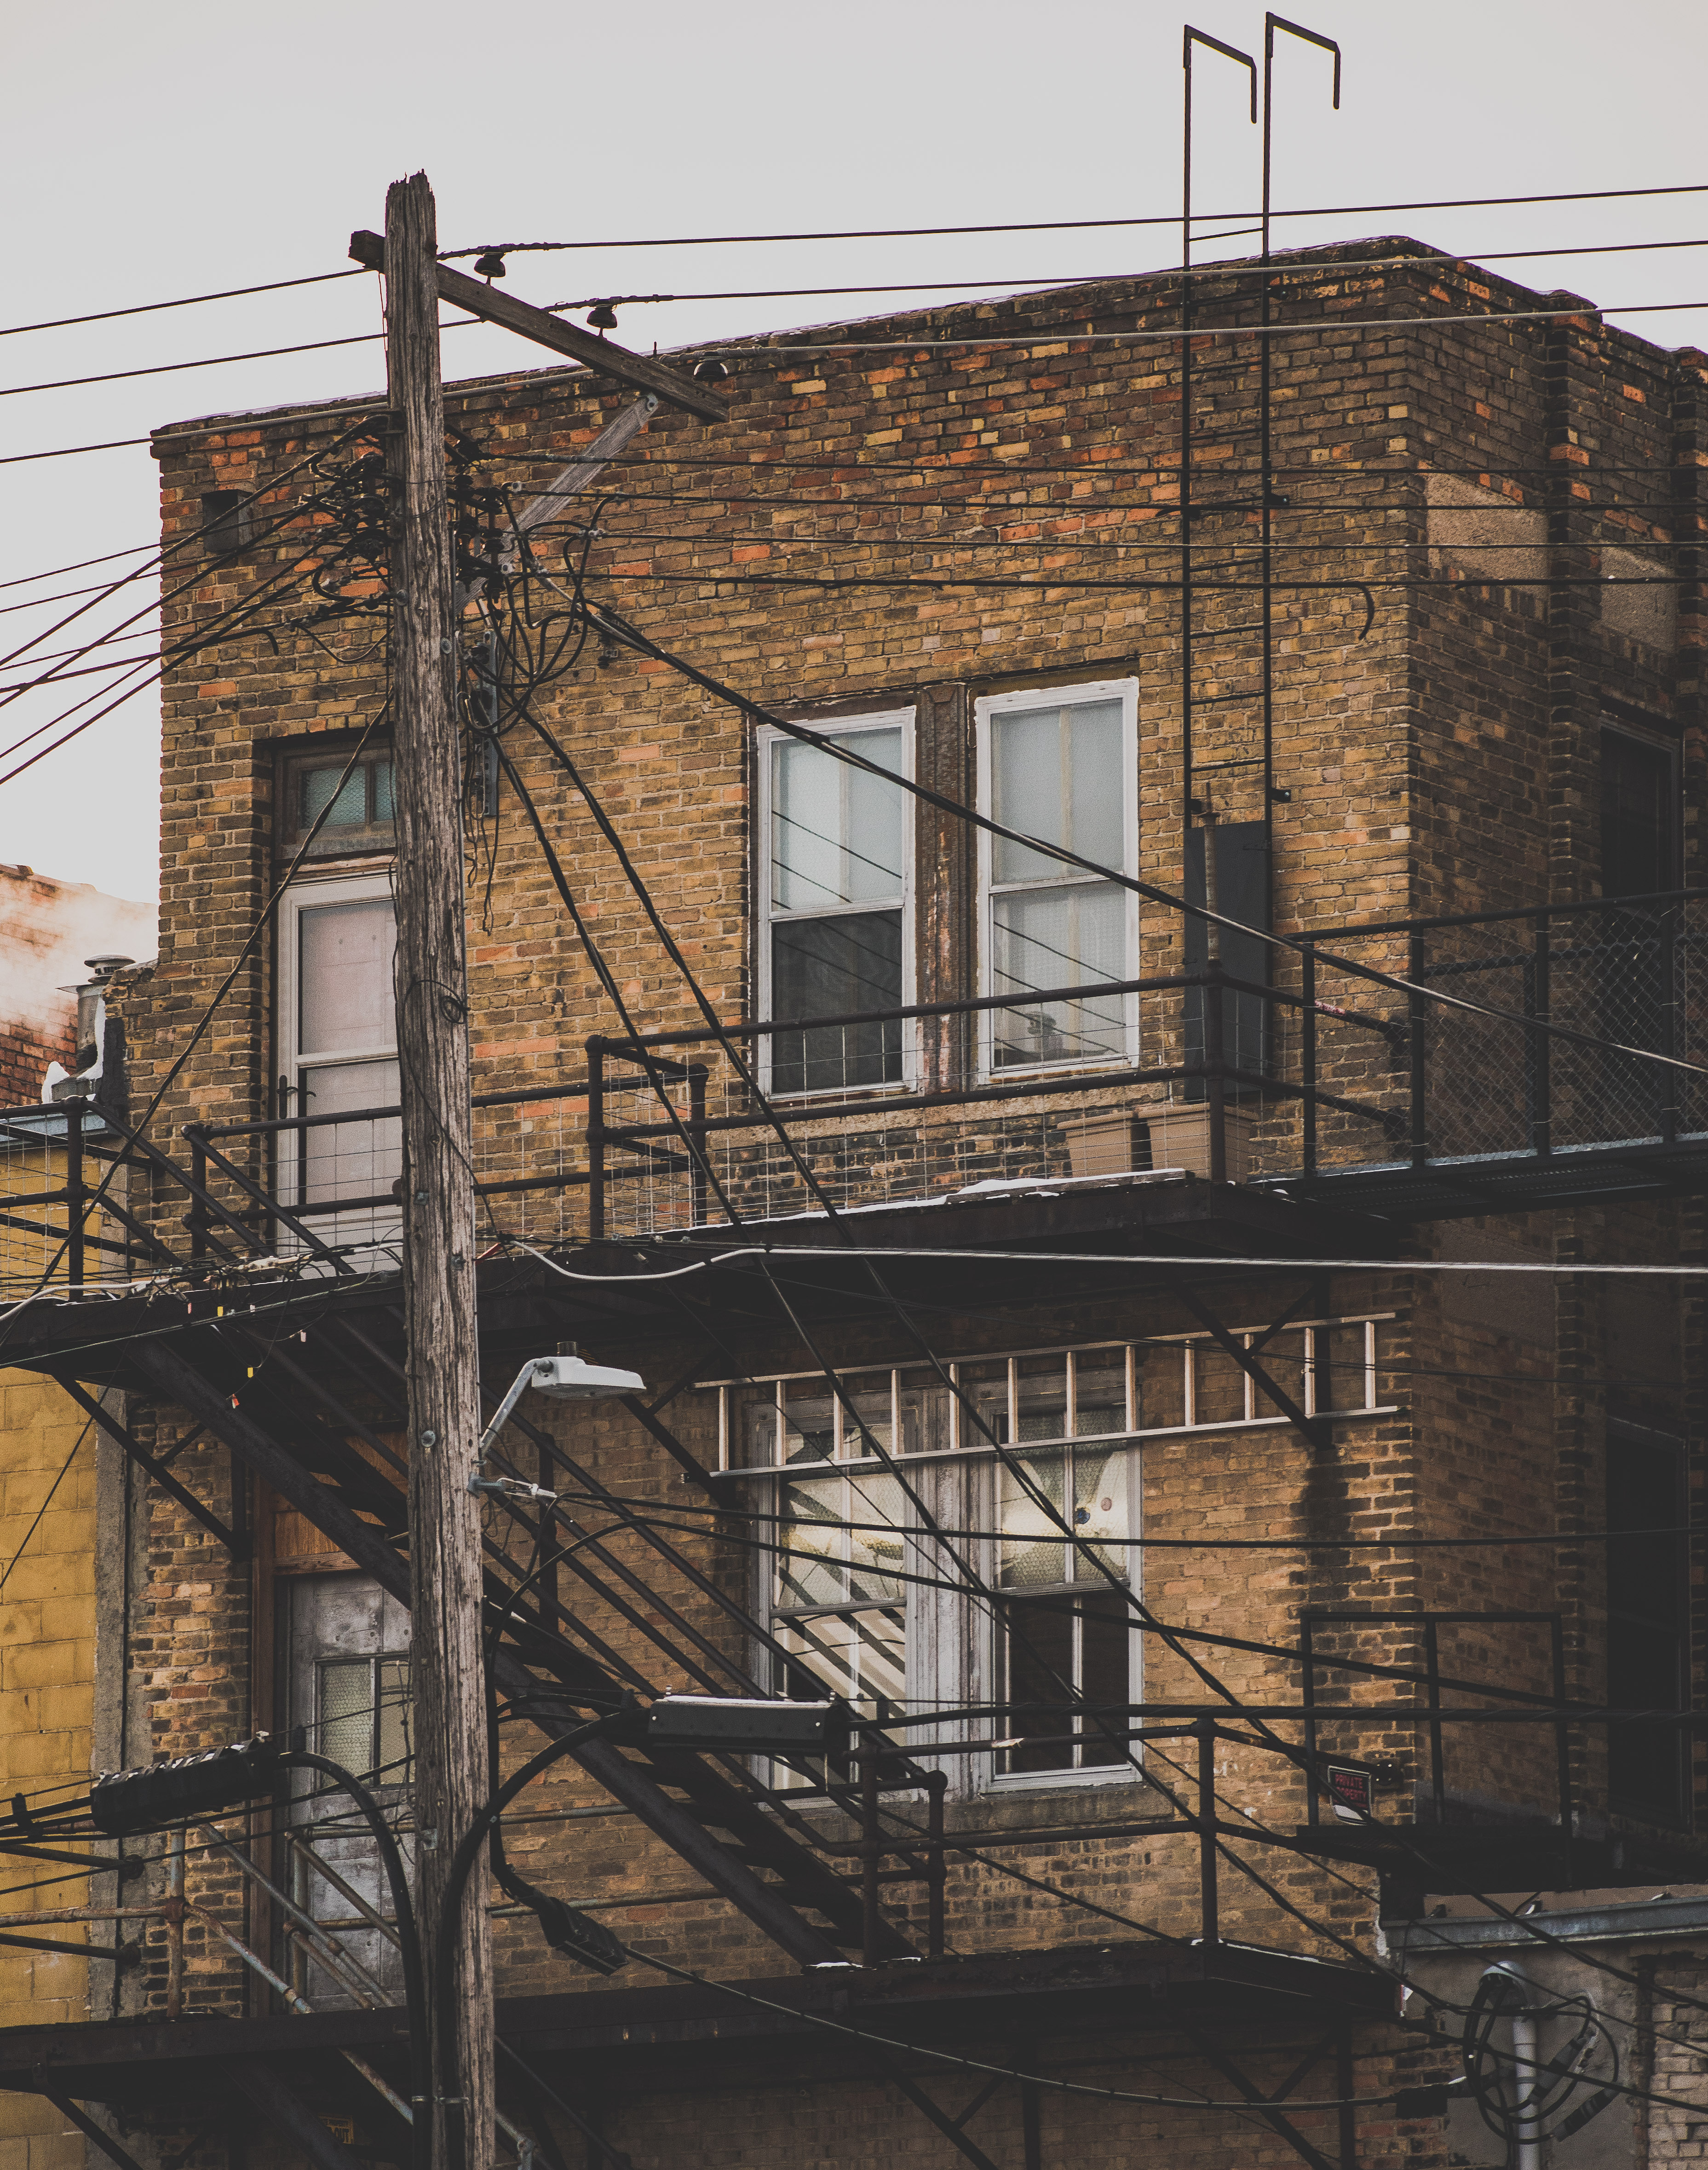
house, window, sky, building, wood, electricity, residential area, Material property, overhead power line, building material, facade, rural area, brick, city, Tints and shades, wire, human settlement, metal, monochrome, electrical supply, composite material, rectangle, roof, apartment, brickwork, scaffolding, street, public utility, electrical wiring, shadow, glass, balcony, suburb, concrete, twig, cable, reflection, mixed use, handrail, tower block, monochrome photography, electrical network, symmetry, road